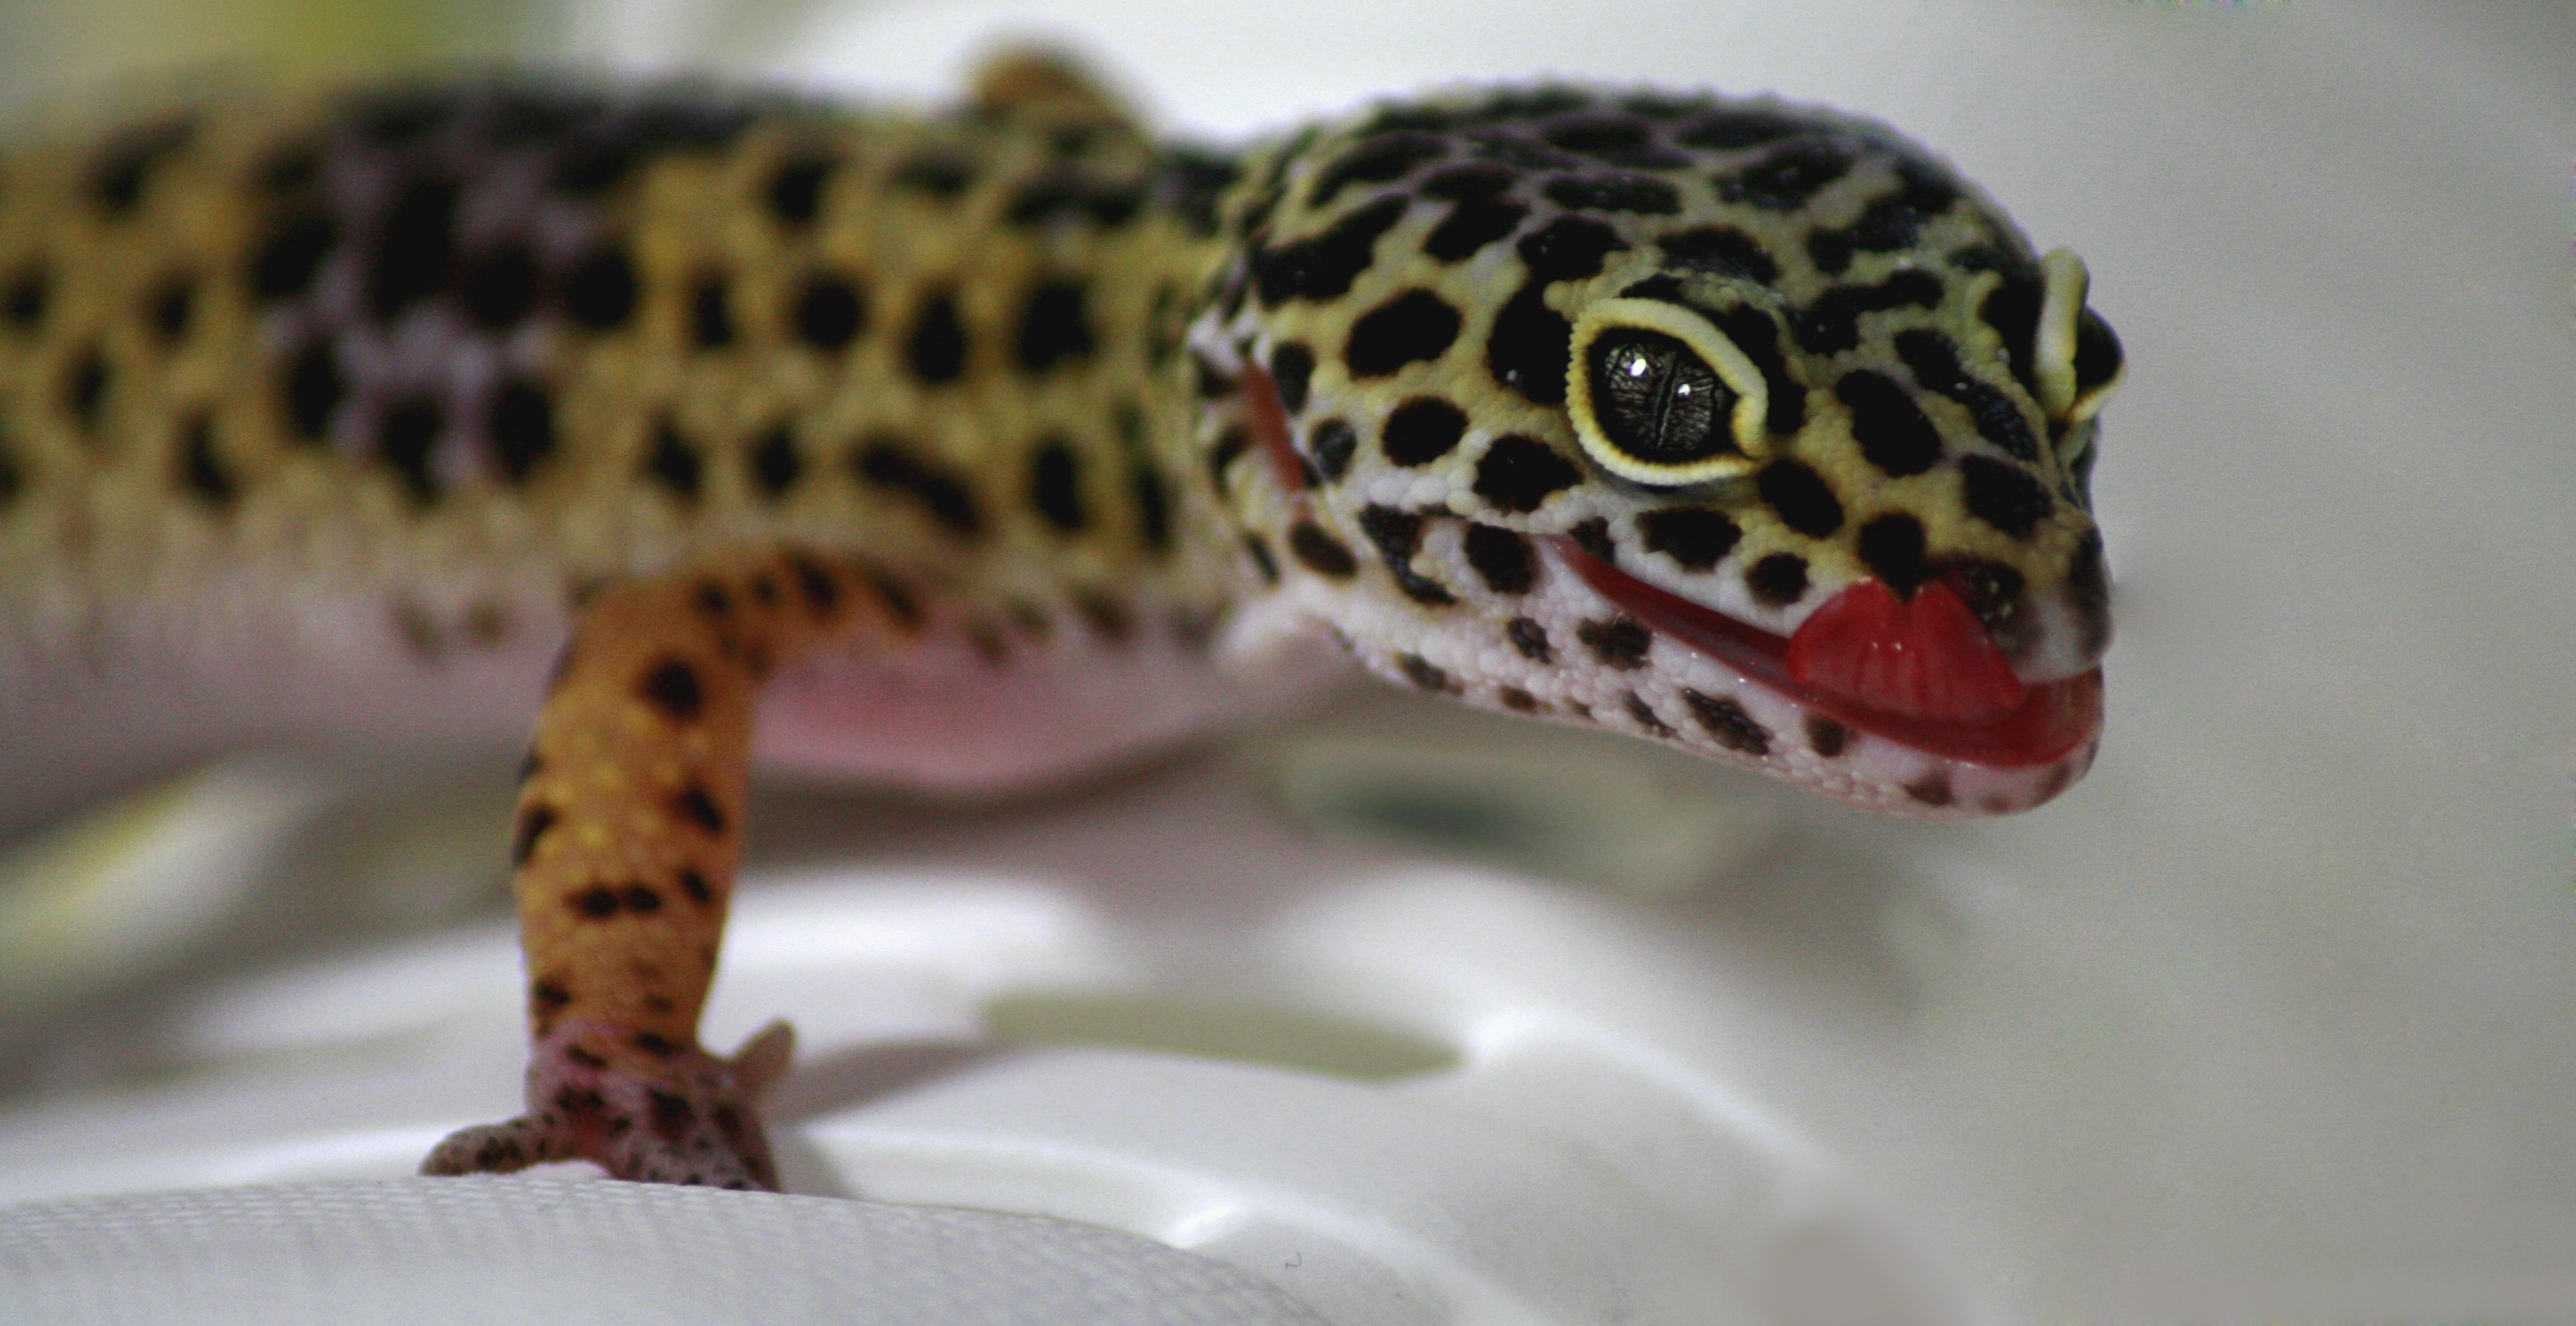
nature, animal, pet, reptile, amphibian, fauna, lizard, gecko, vertebrate, creature, scaled reptile, leoperdgecko